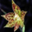
Label: orchid